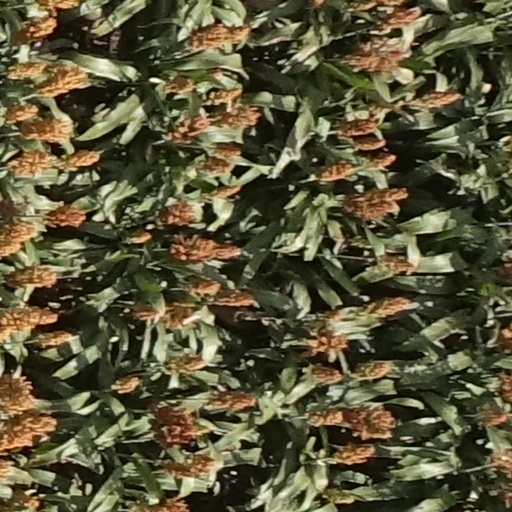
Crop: sorghum